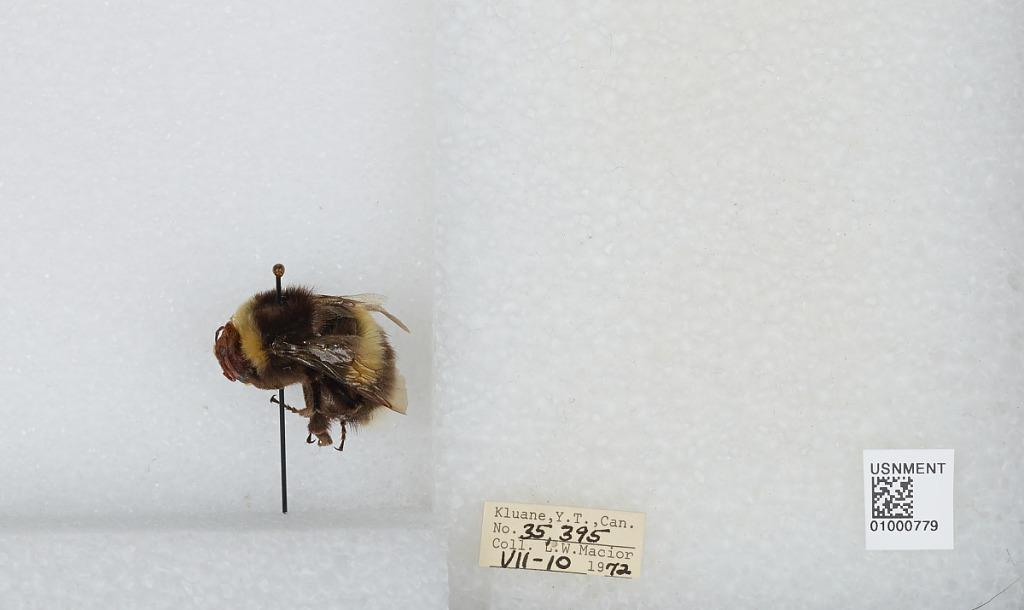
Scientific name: Bombus (Bombus) lucorum (Linnaeus)
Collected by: L. Macior
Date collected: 1972-7-10
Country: Canada
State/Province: Yukon Territory
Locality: Kluane
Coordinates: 60.75, -139.5